Carsulae

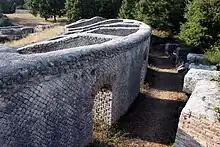
The Augustan theater

While many of the other mentioned towns and cities on the two branches of the old Roman road continue to exist, nothing but ruins remains of Carsulae, which was abandoned and never resettled. In the early Middle Ages, from the 4th or 12th century there is evidence that a small settlement continued, for example the church of San Damiano that still stands today, was built for a small community of nuns on the foundations of an earlier Roman building.